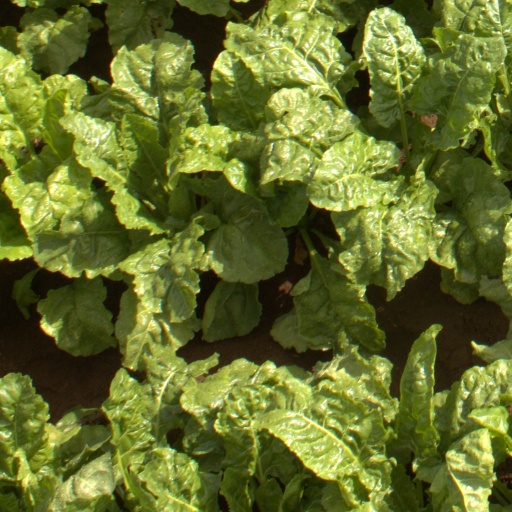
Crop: sugar beet